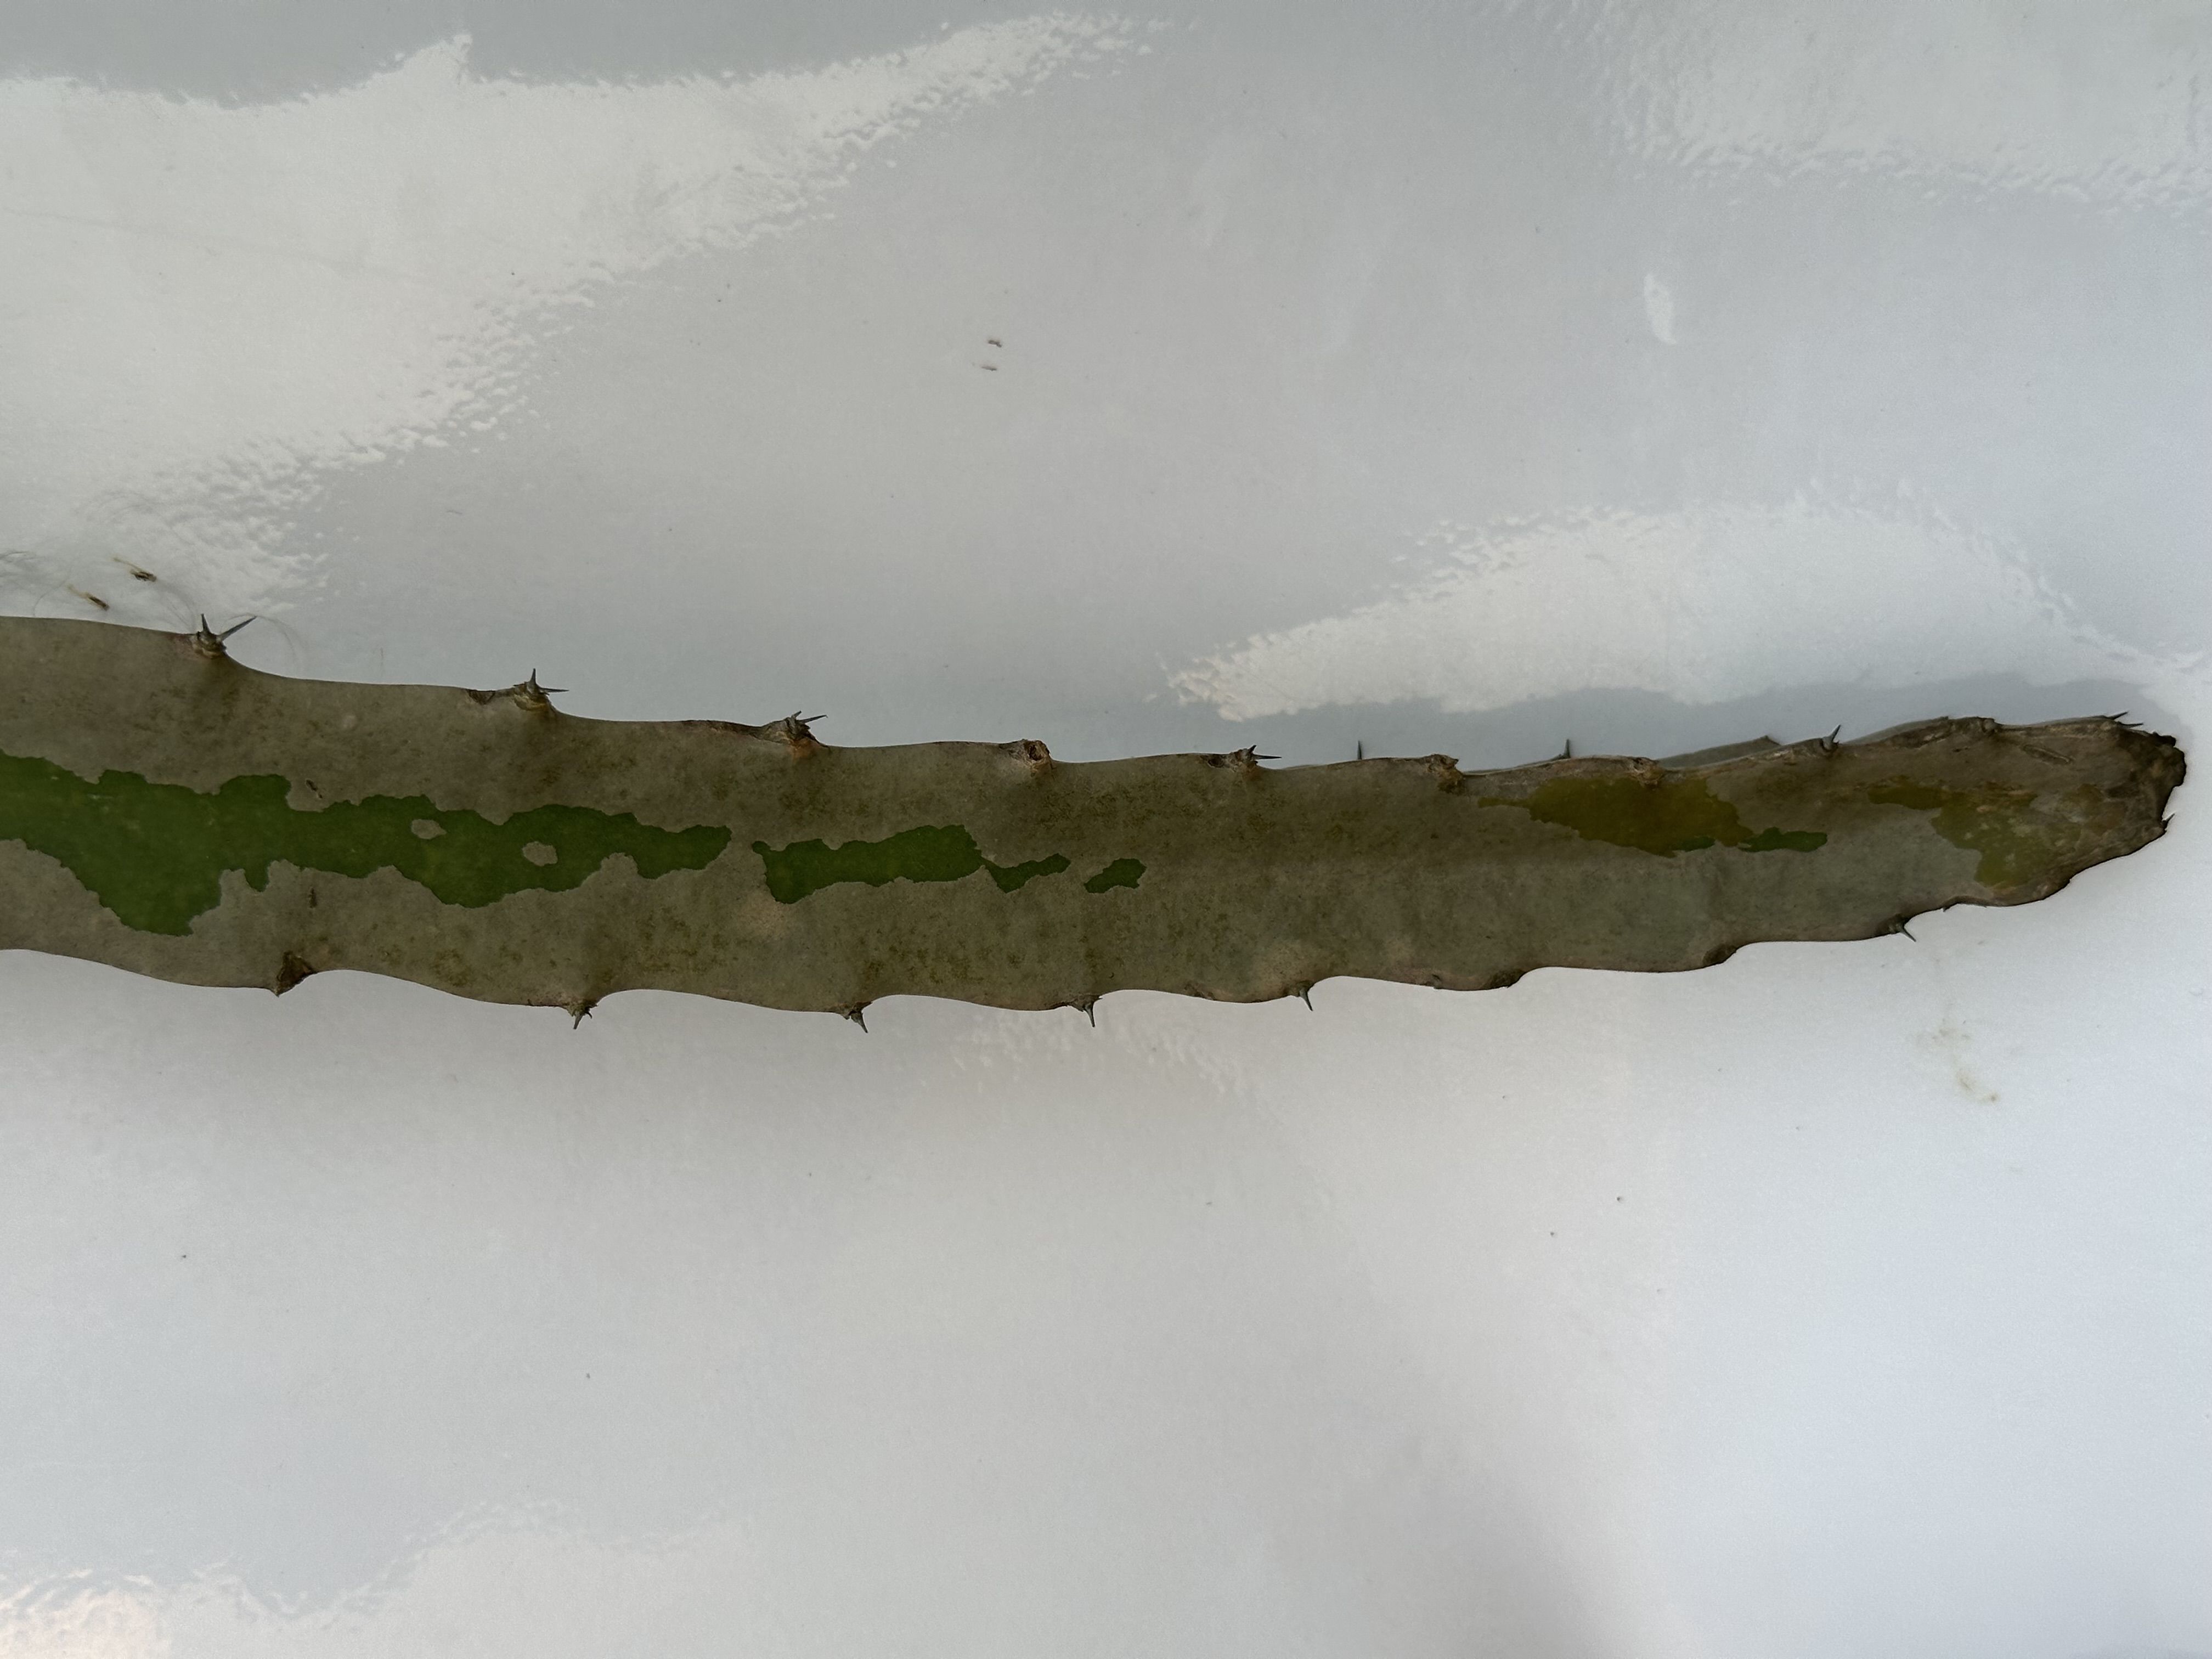
Label: Bad leaf